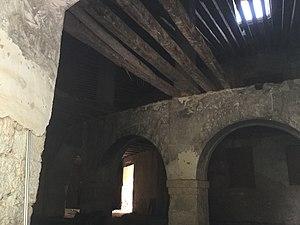
La Fabrique royale de tissus de Brihuega, fut l'une des "fabriques royales" inaugurées pendant le règne de Ferdinand VI sous l’influence des idées des Lumières. Située à Brihuega, dans la province de Guadalajara, en Espagne, elle fut l'une des installations industrielles les plus prestigieuses du pays, et fonctionna pendant presque deux siècles jusqu'à sa fermeture définitive en 1936. Elle reste l'un des exemples les plus nets des mesures prises par le Réformisme des Bourbons en Espagne, et fait aujourd'hui partie de l'ensemble historique de Brihuega